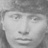
Emotion: neutral